1975 Tour de France

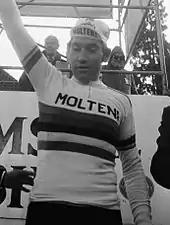
Five-time winner of the general classification Eddy Merckx "(pictured at the 1975 Amstel Gold Race)"

Eddy Merckx, who had won all five times that he participated, was again the big favourite. Merckx' first part of the season had been going well, winning Milan–San Remo, the Tour of Flanders and Liège–Bastogne–Liège.